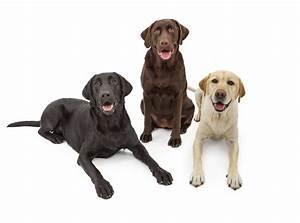
dog